GES-2 (Moscow)

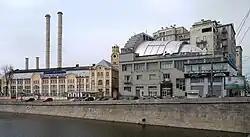
GES-2 in 2009

Following the 1917 February Revolution, a factory committee was established at the Tram Station, after station representatives joined the Military Revolutionary Committee of the Zamoskvoretsky District. During the time of conflict between the Bolsheviks and the supporters of the Provisional government, the Committee took control of the station, the clock tower became a machine gun guarded tower and the tramline was used by the Red Army for a constant supply of ammunition and the transportation of their men around the city. After the October Revolution, the Tram Power Plant was placed under the authority of the Moscow Soviet Workers' and Red Army Deputies, and in September 1921, together with eight other power stations, became a member of the Office of United State Power Plants of the Moscow Region (OGES), under the Glavelectro Board. During this time the output decreased three times from 68 million kWh in 1916.